The Apthorp

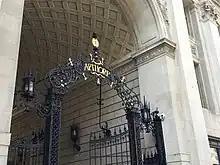
Detail of a gate at one of the entrances

Apartment-building developer Maurice Mann agreed to buy the building in November 2006 for between $425 million and $426 million. This amounted to about $2.4 million per apartment, the highest per-unit price ever paid for a rental apartment building in Manhattan. Although several other bidders such as The Related Companies proposed converting the Apthorp into condominiums, Mann said he would not convert the building into condos. At the time of the sale, 96 of the 163 rental units were rent stabilized or rent controlled. Of the units that were not protected by rent regulation, 40 were occupied by residents who paid market-rate rent, while 27 were vacant.